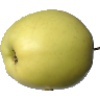
Label: Apple Golden 2